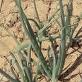
Crop: Onion
Condition: healthy-leaf